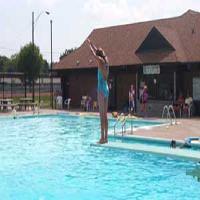
Weather: sun or clear